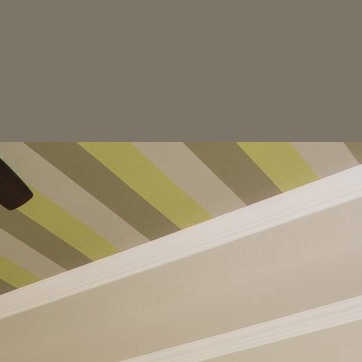
Material: wallpaper